Charlottetown Airport

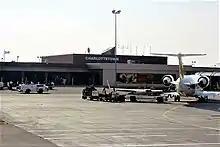
Air Canada Express in Charlottetown

Following the end of World War II, the military presence at the airport diminished by late 1945 and the base was decommissioned and transferred from the RCAF to the federal Department of Transport on February 1, 1946, returning the airfield to civilian use.